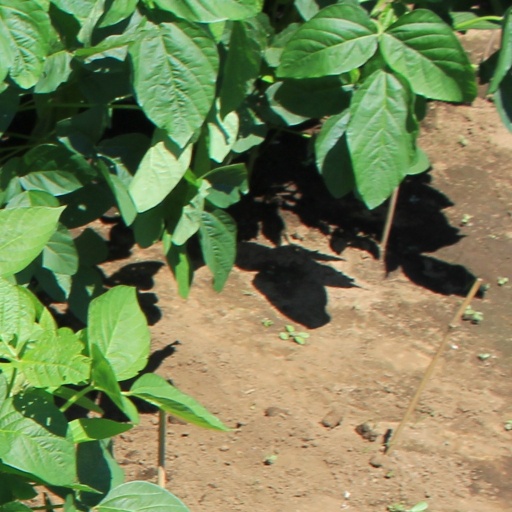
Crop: soybean